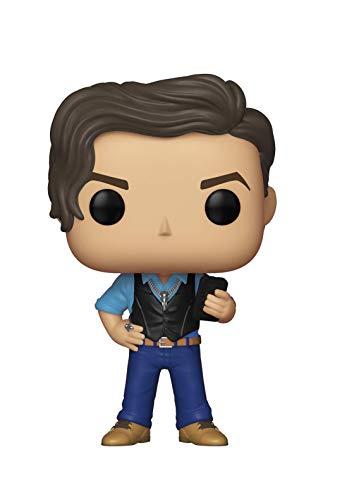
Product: Funko Pop! Television: Club De Cuervos - Chava Iglesias Jr
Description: From Club de cuervos, "chava" Iglesias Jr., as a stylized POP vinyl from Funko.
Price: $7.95
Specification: ProductDimensions:2.5x2.5x3.8inches|ItemWeight:4.2ounces|ShippingWeight:4.2ounces(Viewshippingratesandpolicies)|Manufacturer:Funko|Language:English|ASIN:B07MMGYZ2T|Itemmodelnumber:37457|DatefirstlistedonAmazon:January17,2019